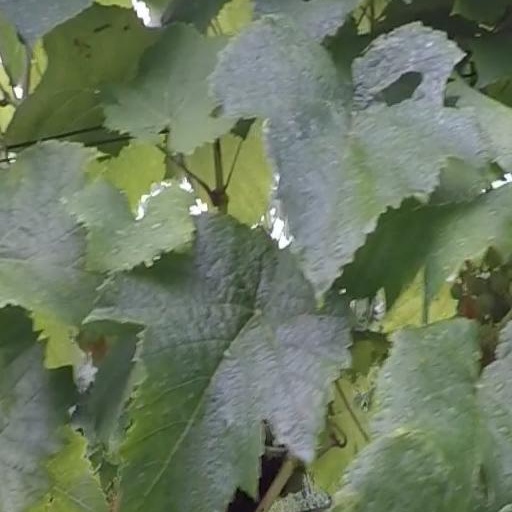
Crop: grape